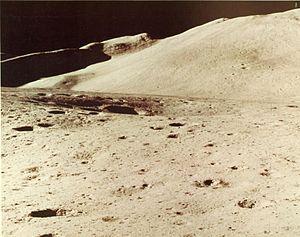
Apollo 15 est la cinquième mission ayant pour objectif de déposer un équipage à la surface de la Lune. Cette mission fait partie du programme Apollo de l'agence spatiale américaine, la NASA mis sur pied dans le contexte de la course à l'espace à laquelle se livrent les États-Unis et l'Union soviétique. Par rapport aux missions précédentes, Apollo 15 bénéficie d'un lanceur Saturn V plus puissant. Sa capacité accrue permet notamment de prolonger le séjour des astronautes à la surface la Lune, de disposer d'un véhicule, le rover lunaire augmentant le rayon d'action durant les sorties extravéhiculaires et de ramener une masse plus importante d'échantillons de sol.